Ebola virus epidemic in Sierra Leone

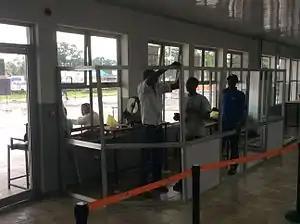
Health screening room in Sierra Leonean airport

On 5 October, "The New York Times" reported that a shipping container full of protective gowns, gloves, stretchers, mattresses and other medical supplies had been allowed to sit unopened on the docks in Freetown, Sierra Leone, since 9 August. The $140,000 worth of equipment included 100 bags and boxes of hospital linens, 100 cases of protective suits, 80 cases of face masks and other items, and were donated by individuals and institutions in the United States.